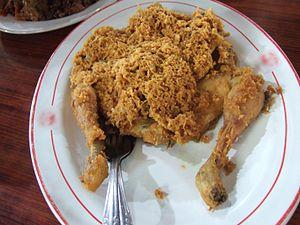
Un ayam goreng est un terme générique dans la cuisine indonésienne et la cuisine malaisienne pour désigner de nombreux plats de poulet frit dans de l'huile de coco. Ayam goreng signifie littéralement « poulet frit » en malais et en indonésien.